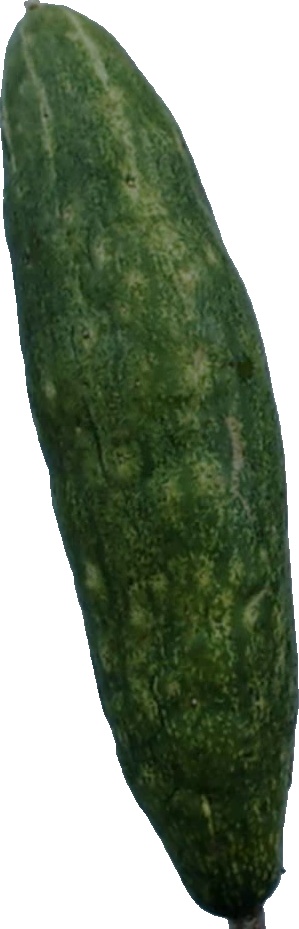
Label: cucumber_3